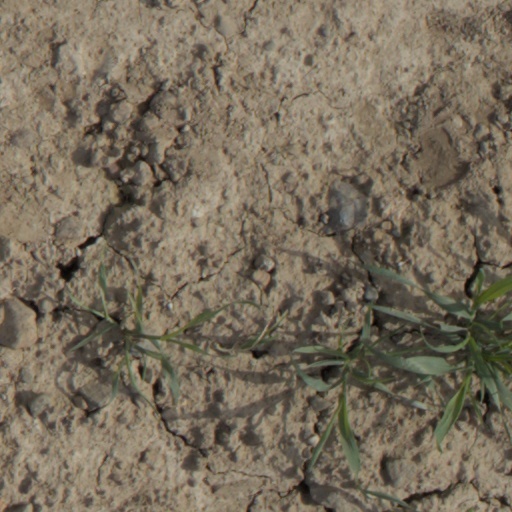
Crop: wheat